Describe the emotion expressed in this image:  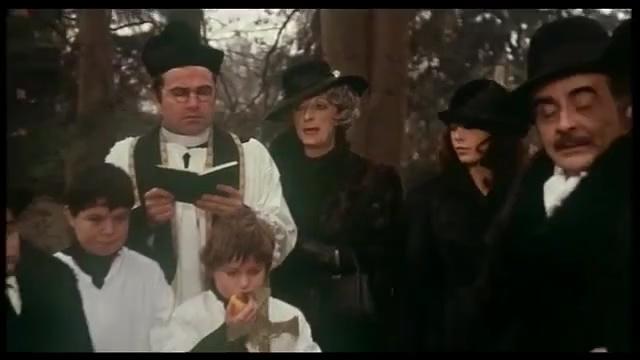
This person displays Suffering, valence and arousal with high intensity.